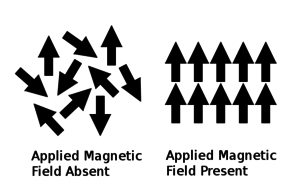
Curietemperaturen
Curietemperaturen betegner den kritiske temperatur hvor et givet metal mister dets permanente magnetisme, og erstattes af induceret magnetisme. Curietemperaturen afhænger af hvilket metal der er tale om. Det kritiske punkt er opkaldt efter den franske fysiker Pierre Curie.